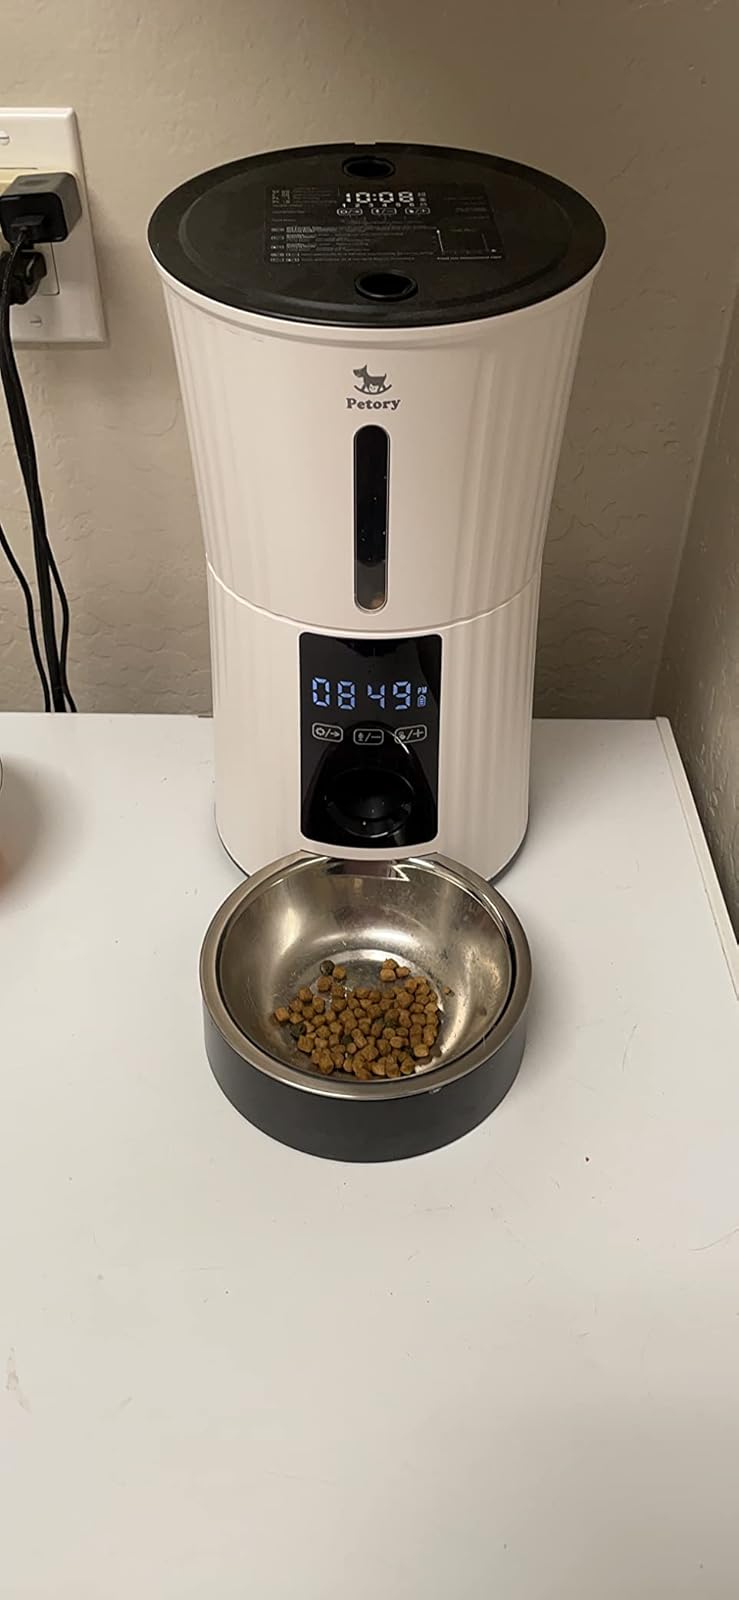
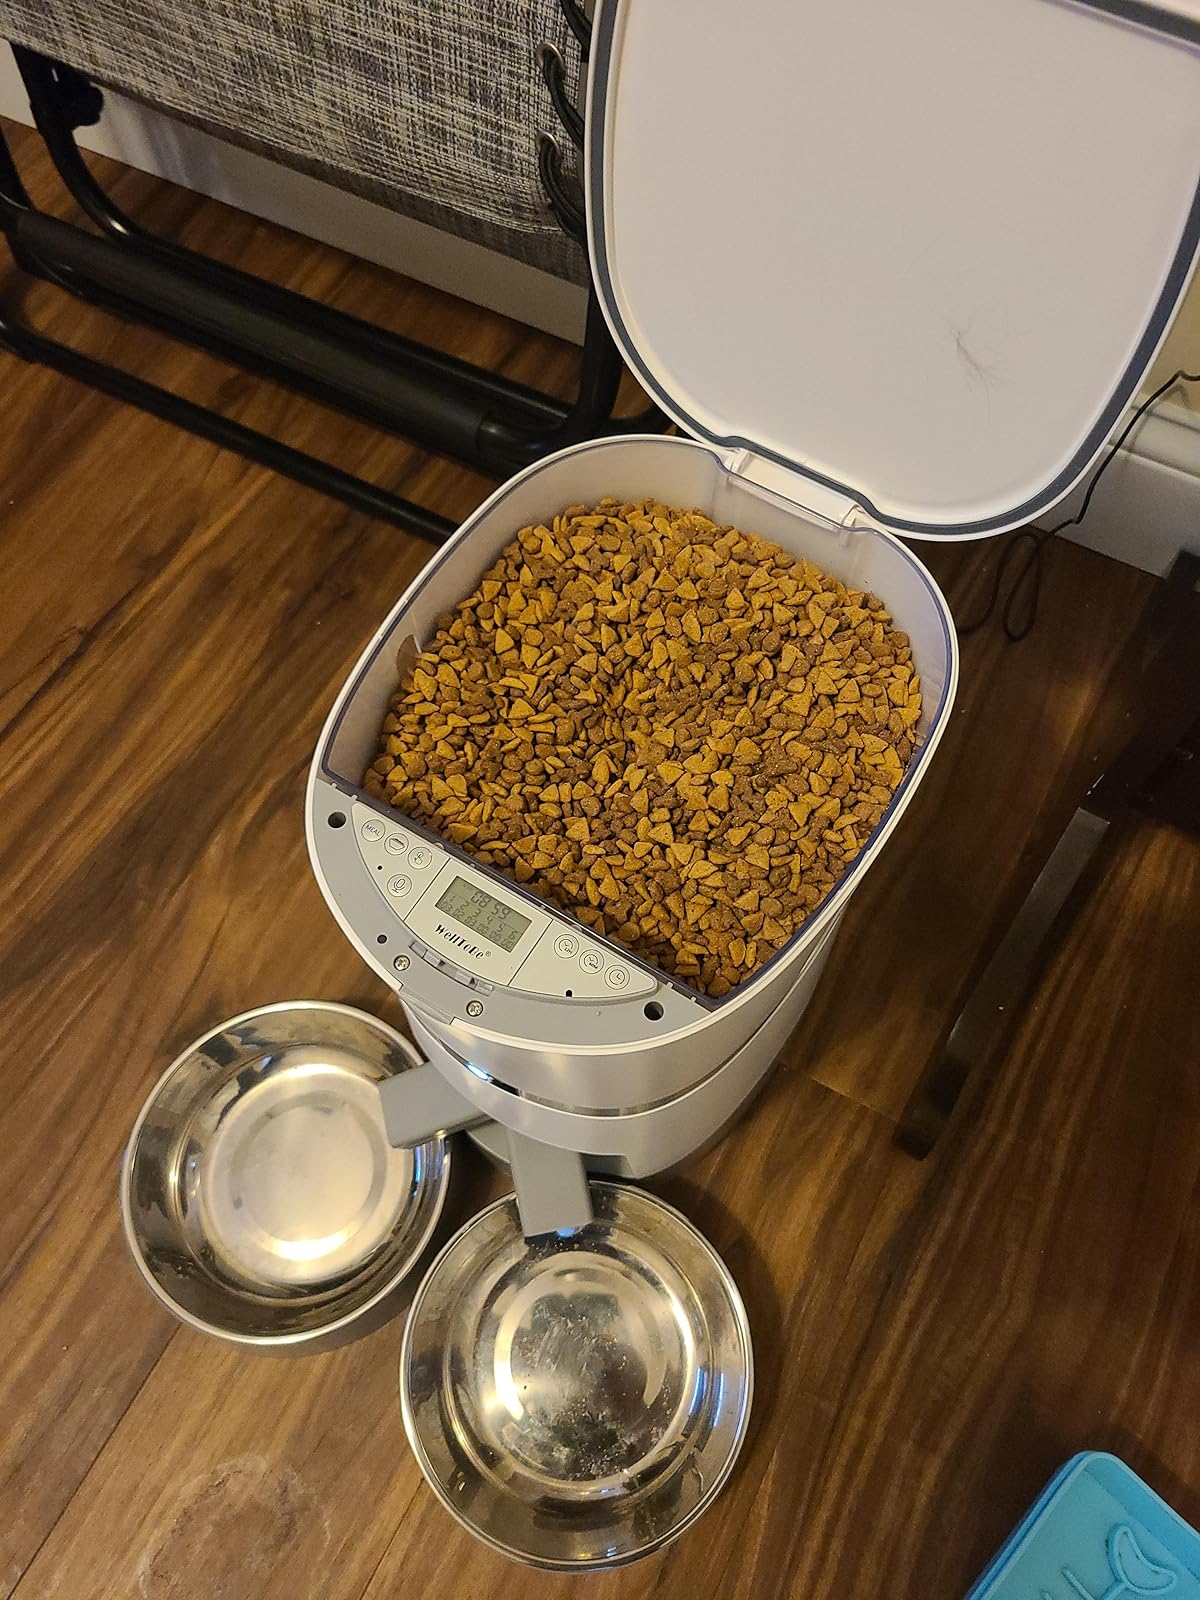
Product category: items_feeder
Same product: no